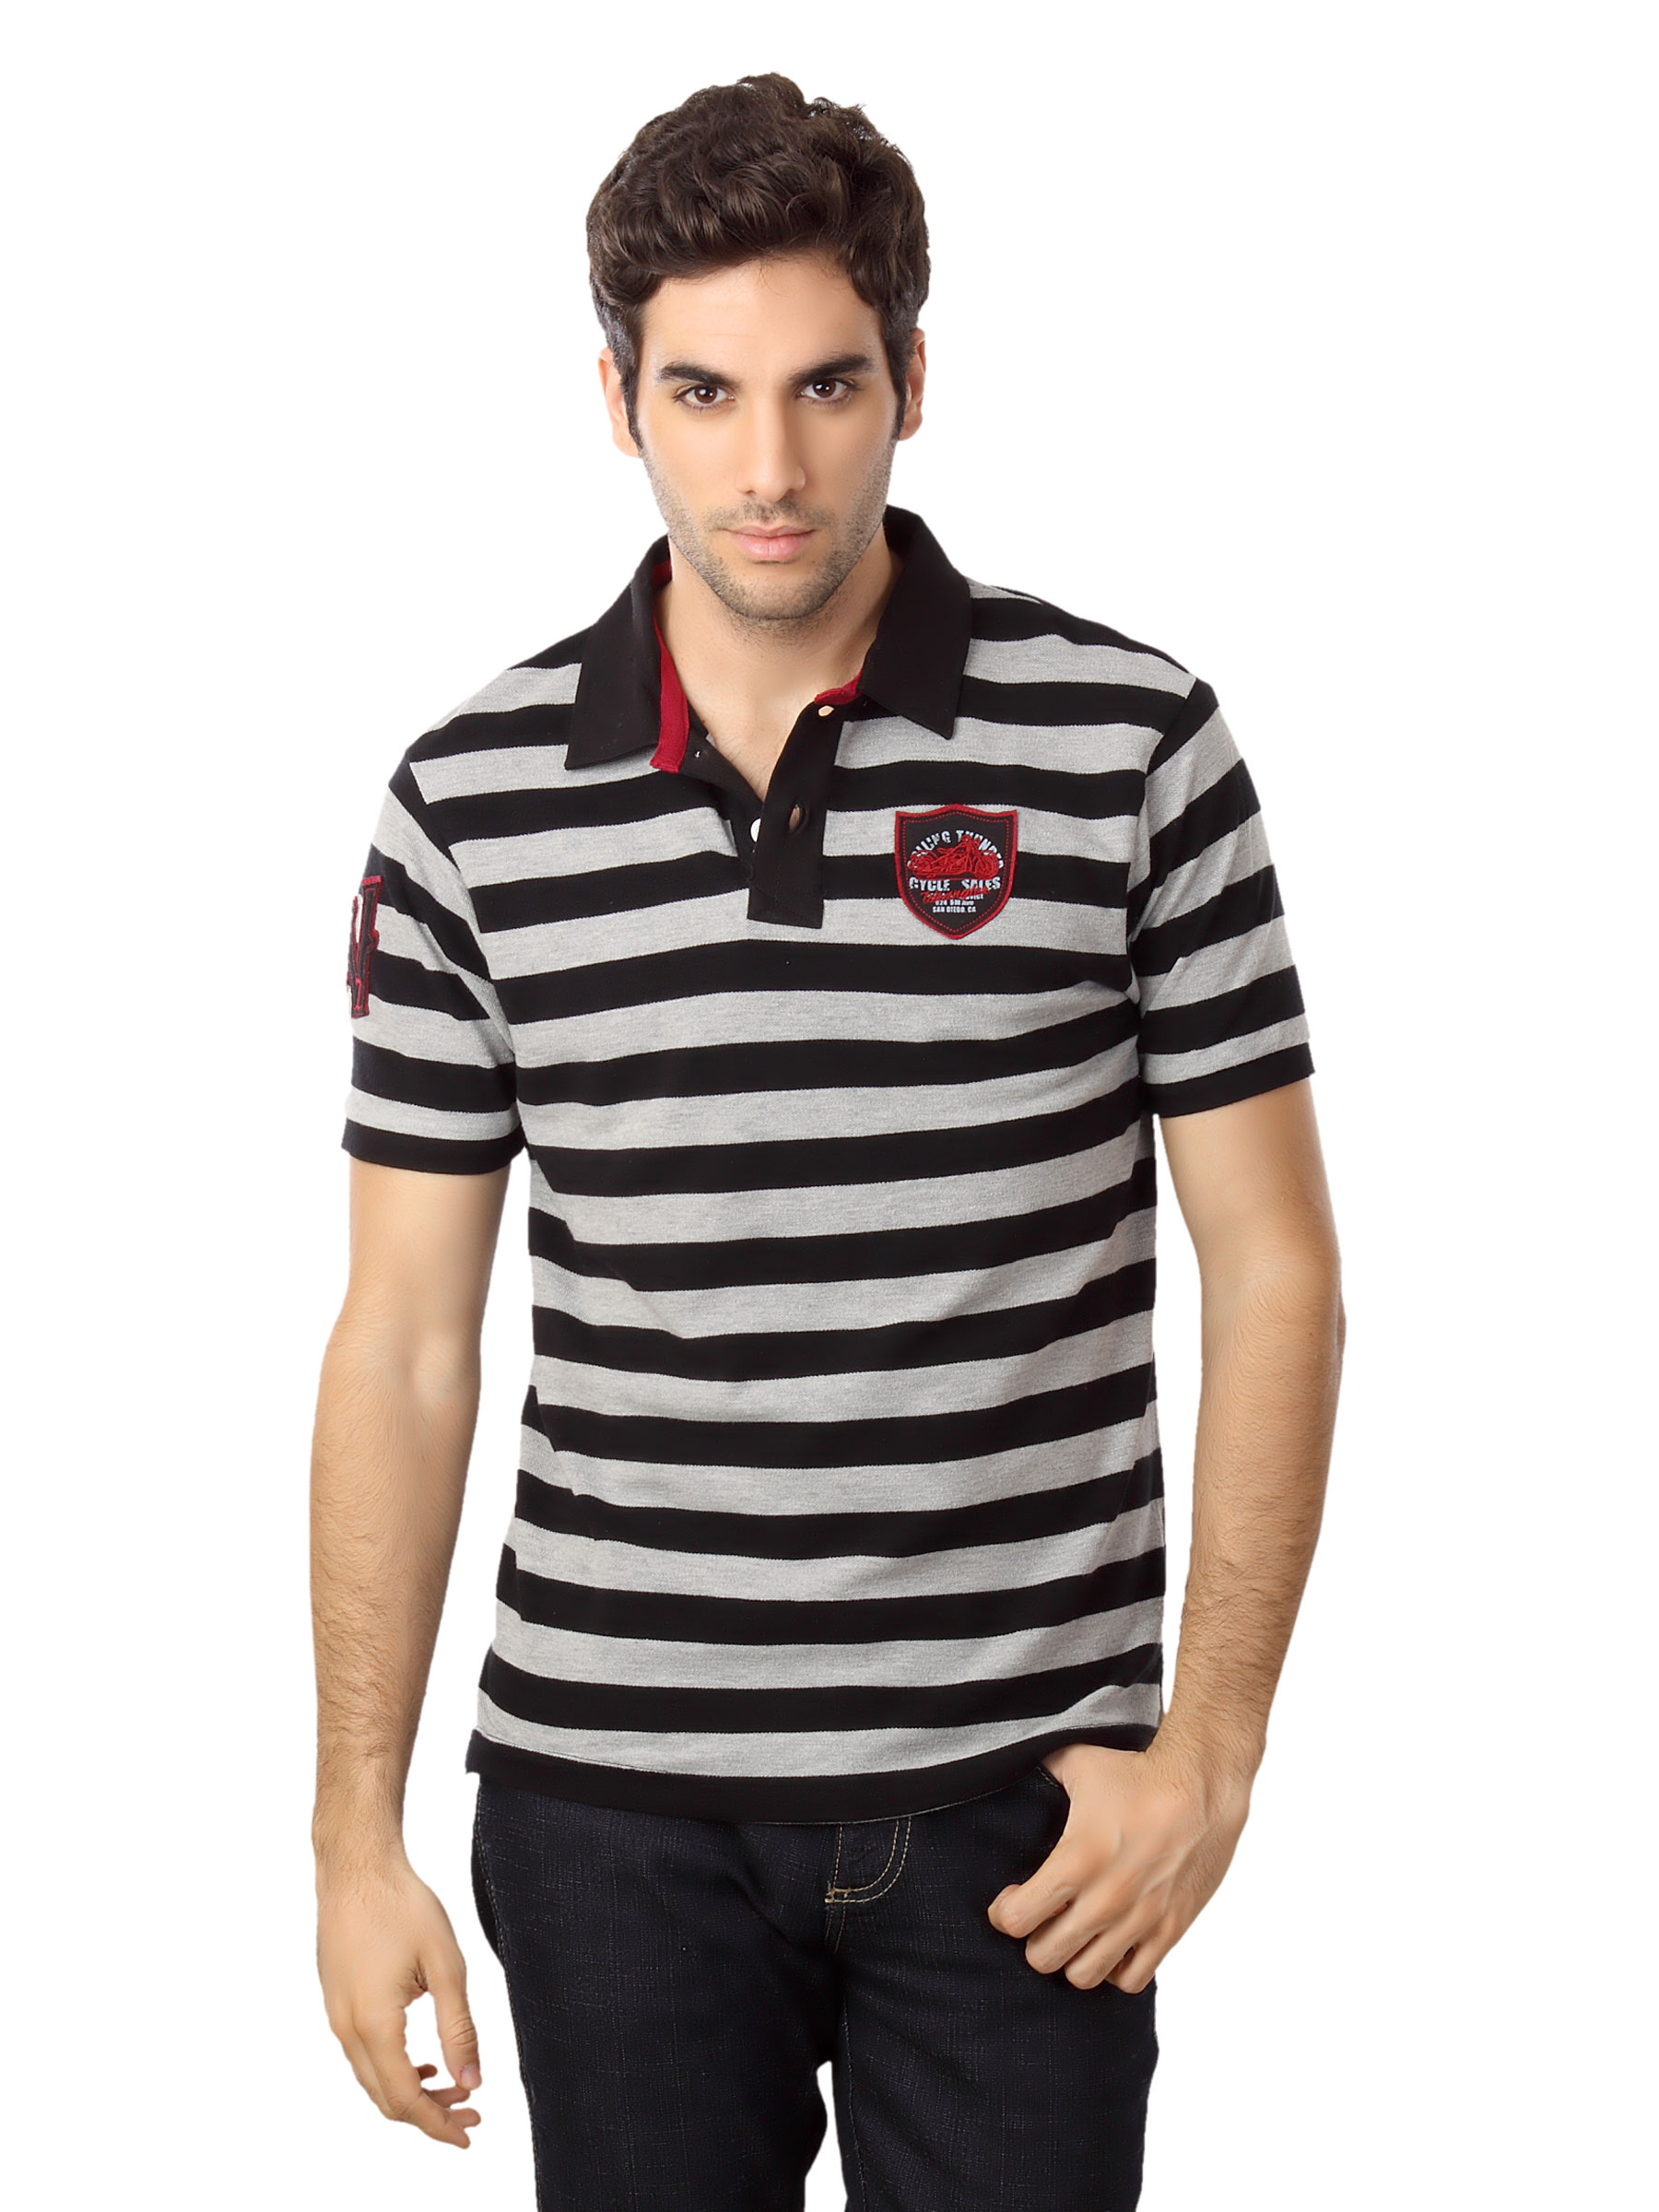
Wrangler Men Black Polo T-shirt
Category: Apparel / Topwear / Tshirts
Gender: Men
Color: Black
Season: Summer 2012
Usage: Casual